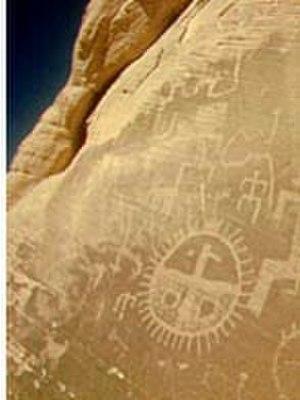
Pétroglyphes dans le parc national de Bryce Canyon, Utah, USA
Le parc national de Bryce Canyon est un parc national américain situé dans le Sud de l'Utah.